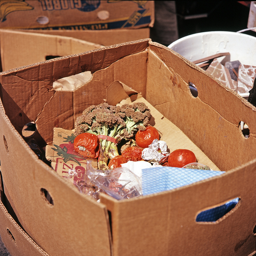
A bunch of rotting vegetables in a box.
A box filled with different wilted rotten looking vegetables.
A cardboard box contains some old vegetables and some trash.
Rotten vegetables thrown out in a cardboard box.
The cardboard box contains spoiled vegetables and other debris.